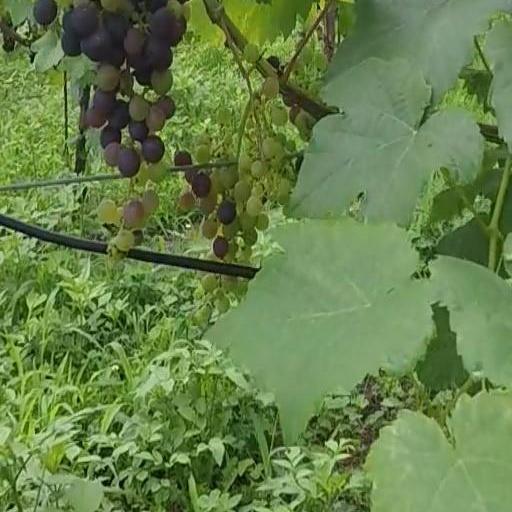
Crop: grape